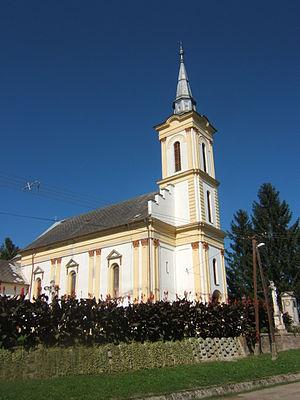
Almamellék est un village et une commune du comitat de Baranya en Hongrie.